Antonio Millán-Puelles

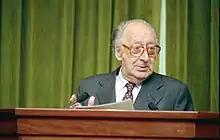
Millán-Puelles in 1994

Antonio Millán-Puelles (22 February 1921 – 22 March 2005) was a Spanish philosopher interested in phenomenology and metaphysics, who published many books and articles. He discovered his vocation to philosophy when he read Husserl’s "Logical Investigations" and abandoned the medical studies he had just begun.